Cash register

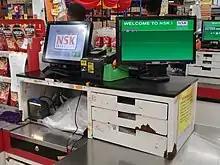
Modern point-of-sale system with stationary barcode scanner below the monitor, installed at NSK Trade City branch in Kota Damansara, Malaysia

Modern cash registers may be connected to a handheld or stationary barcode reader so that a customer's purchases can be more rapidly scanned than would be possible by keying numbers into the register by hand. The use of scanners should also help prevent errors that result from manually entering the product's barcode or pricing. At grocers, the register's scanner may be combined with a scale for measuring product that is sold by weight.